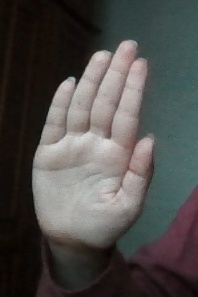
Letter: seen